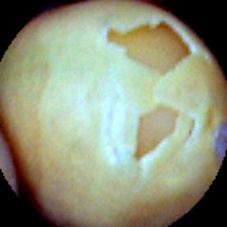
Label: Skin-damaged